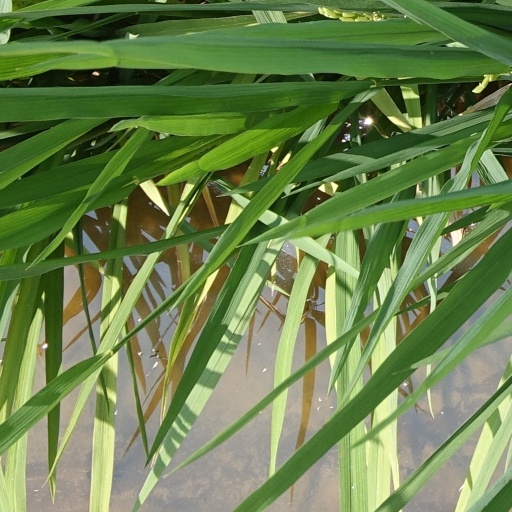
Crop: rice